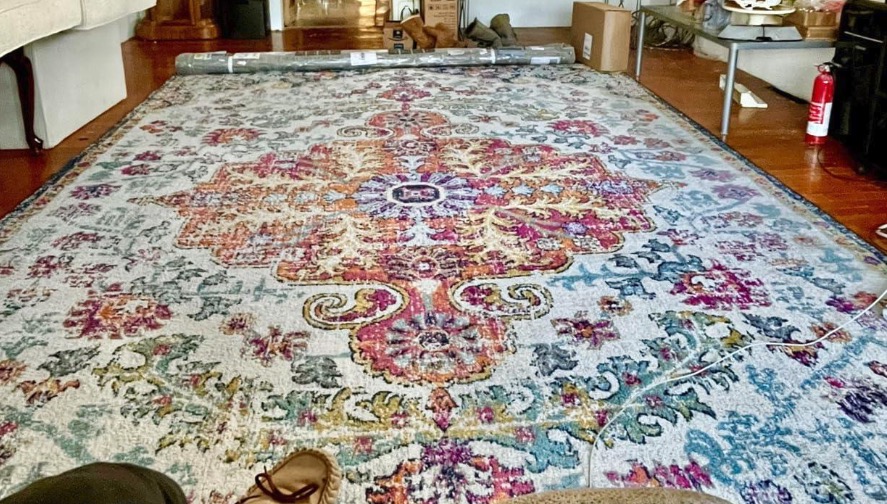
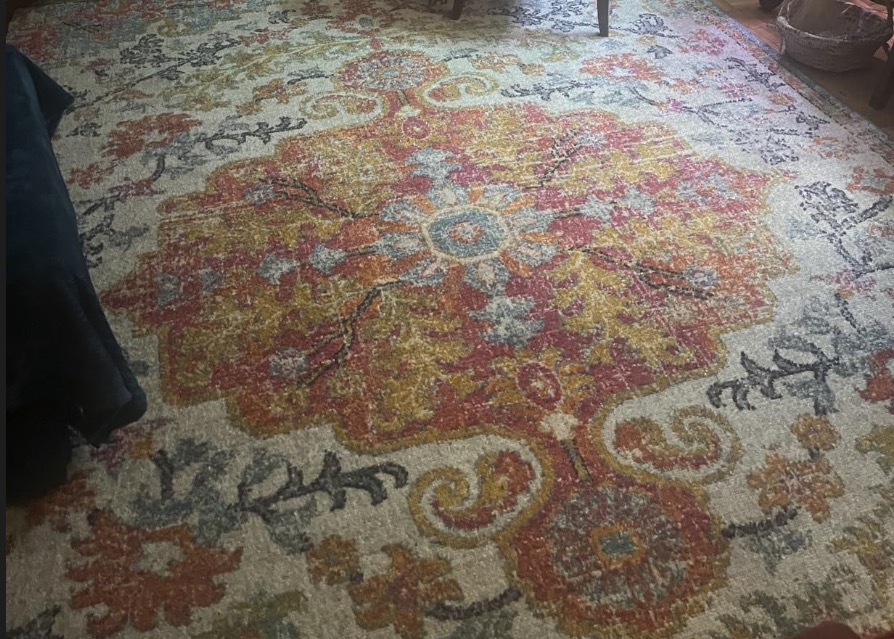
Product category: misc
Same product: yes